Ruslan Koryan

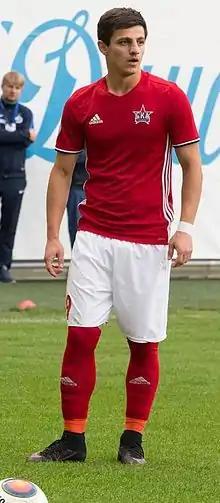
Koryan with SKA-Khabarovsk in 2016

Ruslan Koryan (born 15 June 1988) is an Armenian former professional footballer who played as either a striker or attacking midfielder.